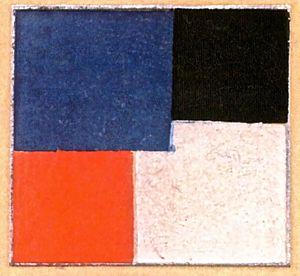
Le R-26 était un salon artistique régulièrement tenu dans la demeure privée de Madeleine, Jacotte et Robert Perrier au 26, rue Norvins dans le quartier de Montmartre à Paris. Réuni pour la première fois le 1ᵉʳ janvier 1930, le salon est devenu un lieu de rencontre pour de nombreuses sommités innovantes au cours des quatre-vingts ans suivants, parmi lesquelles les peintres Robert et Sonia Delaunay, les musiciens Stéphane Grappelli et Django Reinhardt ou encore le chanteur Jean Tranchant.